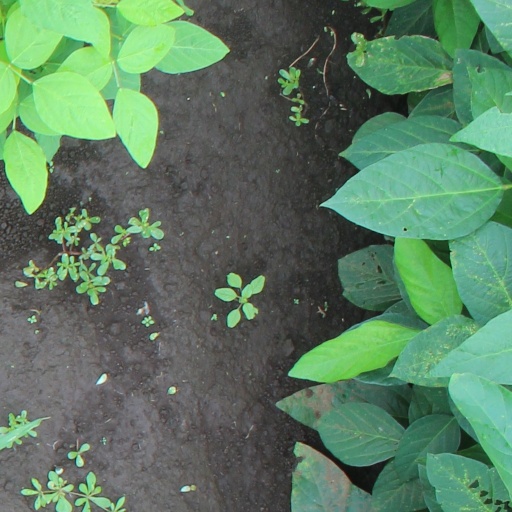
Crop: soybean